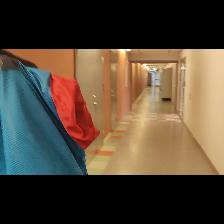
Label: Human